Arkansas International Airport

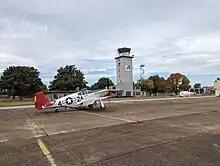

A new administration building was constructed on the site of the WW2 era control tower in 1950, at a cost of $50k, with half of the funding provided by the federal government. The city of Blytheville applied to the Civil Aeronautics Authority multiple times to make the airport a stop on the Chicago and Southern Air Lines main route. But the petitions were never acknowledged.